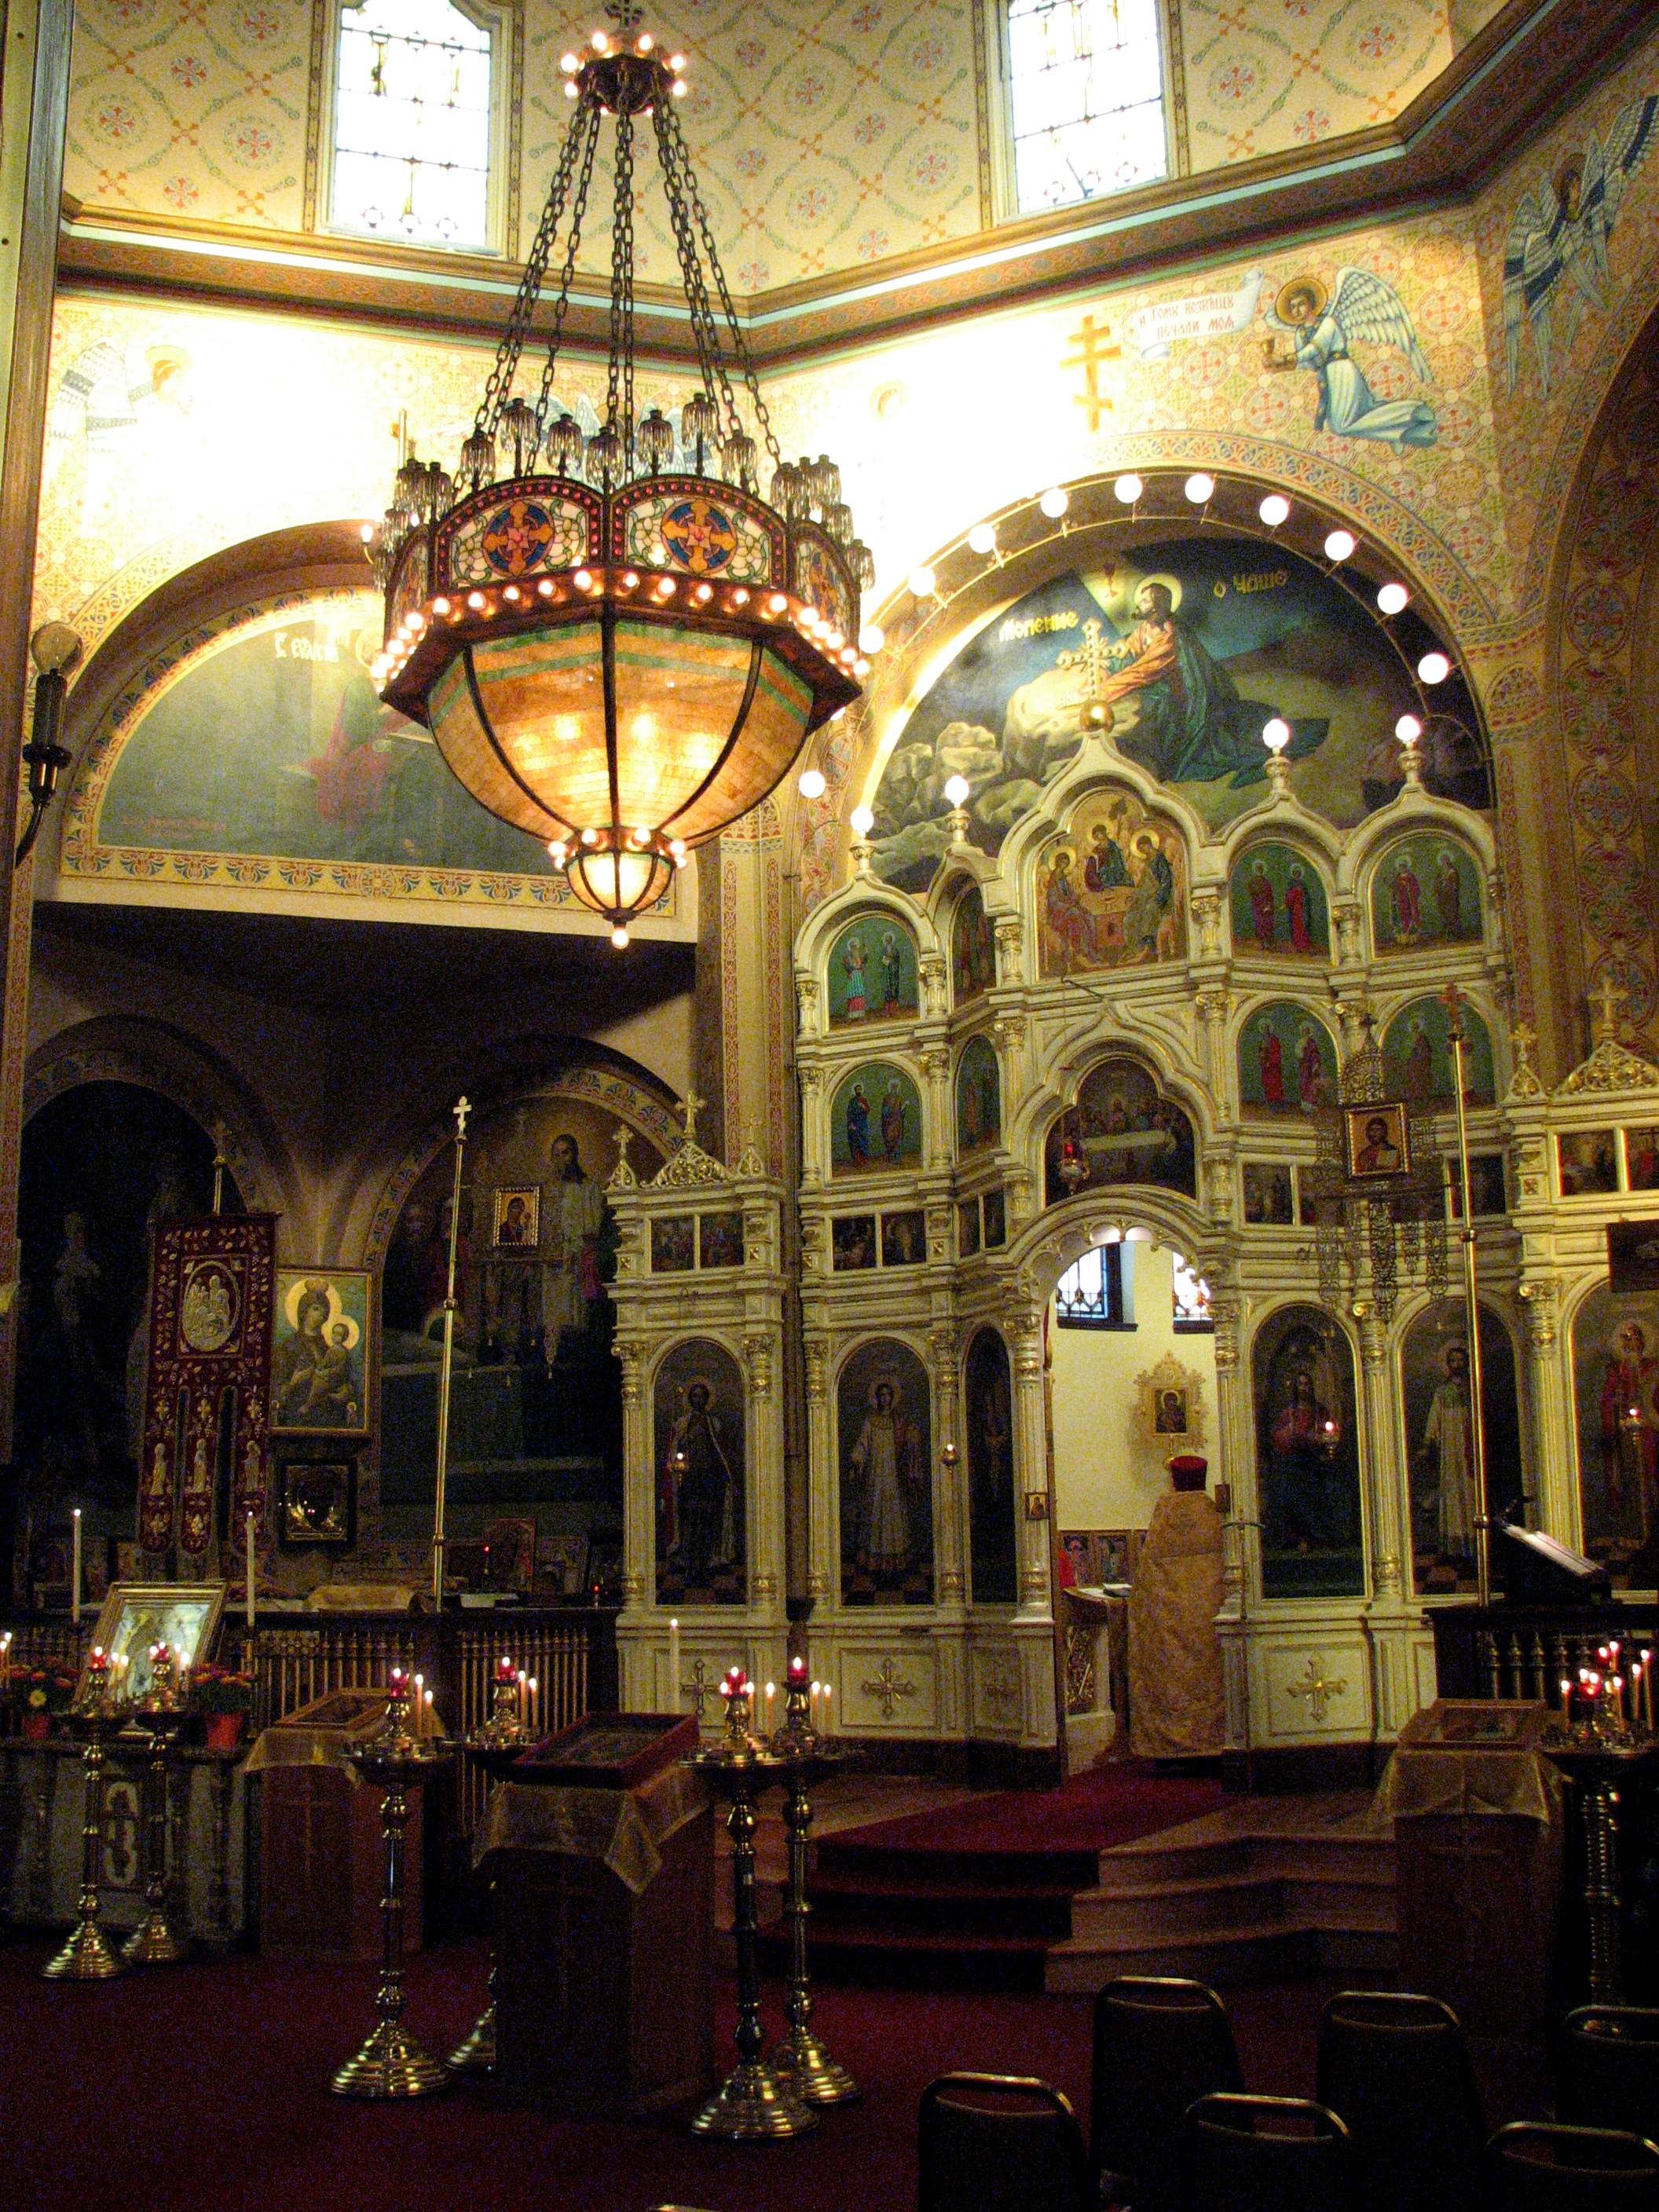
light, architecture, photography, interior, building, palace, photo, architect, america, religion, chicago, church, cathedral, chapel, historic, place of worship, photos, places, national, free, de, altar, monastery, synagogue, fotografie, orthodox, eastern, basilica, louis, biserica, arhitectura, orthodoxy, lumina, godslight, register, sullivan, holytrinitycathedral